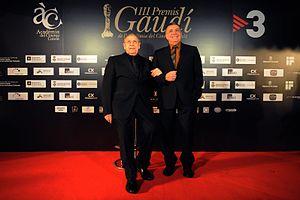
Jordi Dauder i Guardiola, né le 5 mars 1938 à Badalona et mort le 16 septembre 2011, est un acteur espagnol.